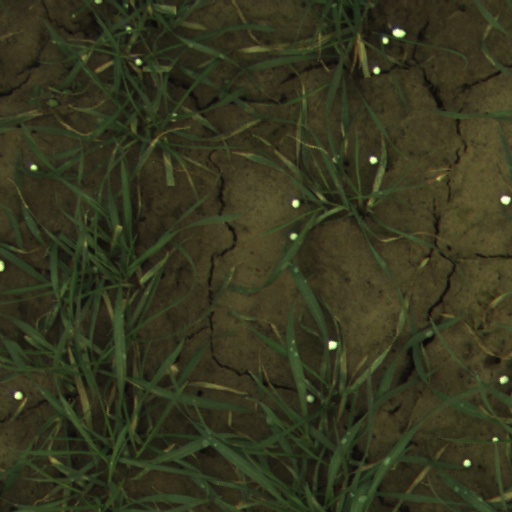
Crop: wheat